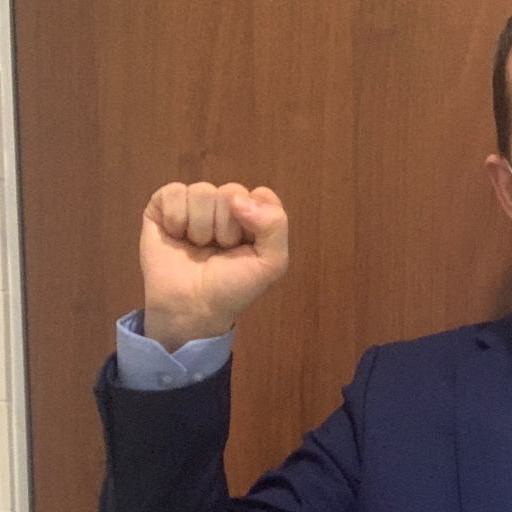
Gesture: fist